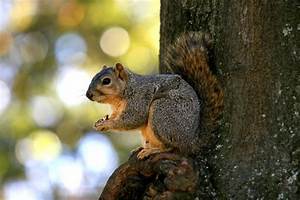
Label: scoiattolo